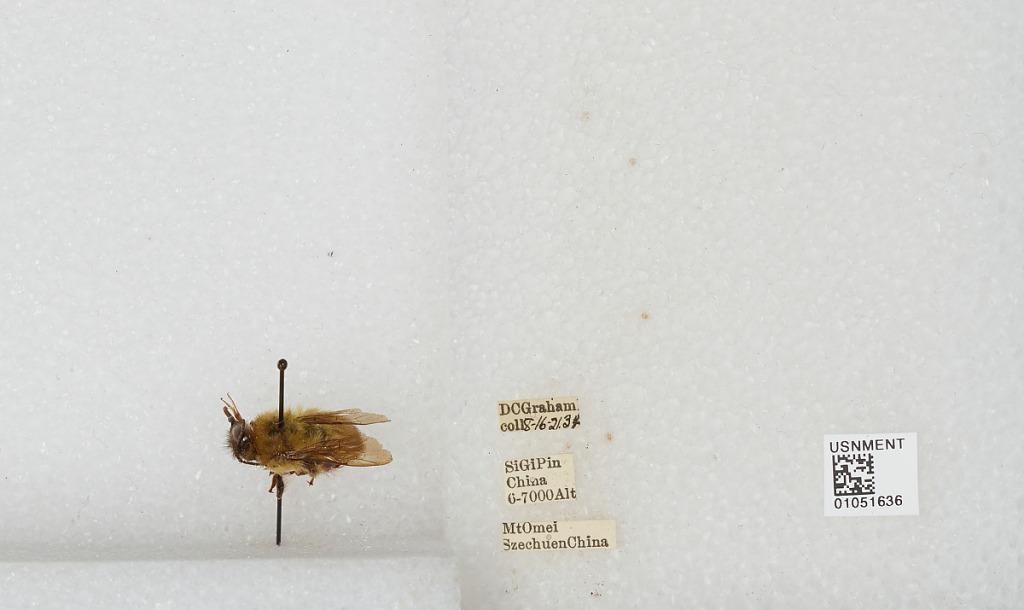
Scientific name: Bombus sp.
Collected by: D. Graham
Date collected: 1934-8-16
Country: China
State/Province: Sichuan
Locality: Si Gi Pin Mount Emei